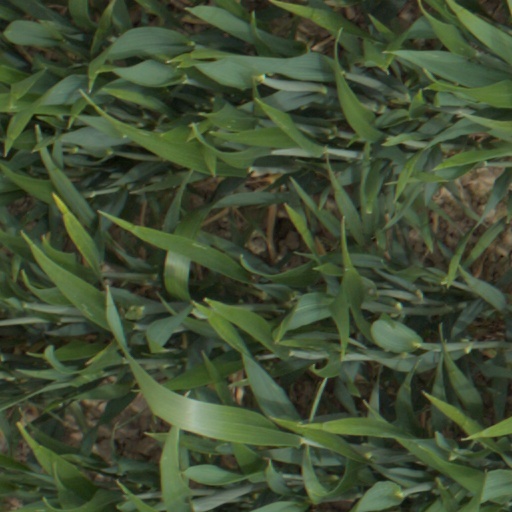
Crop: wheat